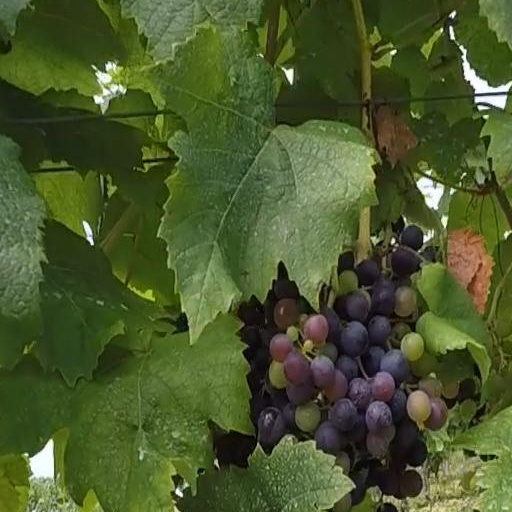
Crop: grape